Plymouth Valiant

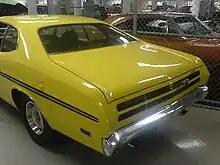
1970 Duster 340 with logo

The 1962 Valiant was given a completely new asymmetric instrument cluster. Like that of the larger 1962 Plymouth models, the new Valiant cluster was highly regarded for its clean design and easy readability. A large round speedometer was placed at the left of the cluster, with separate round gauges for fuel level, engine temperature, and charging system condition (amperes) in a row to the right of the speedometer. Automatic transmission pushbuttons were in a column at the left edge of the panel, and heater pushbuttons were in a column at the right edge. A new shallower-dish steering wheel was also introduced.